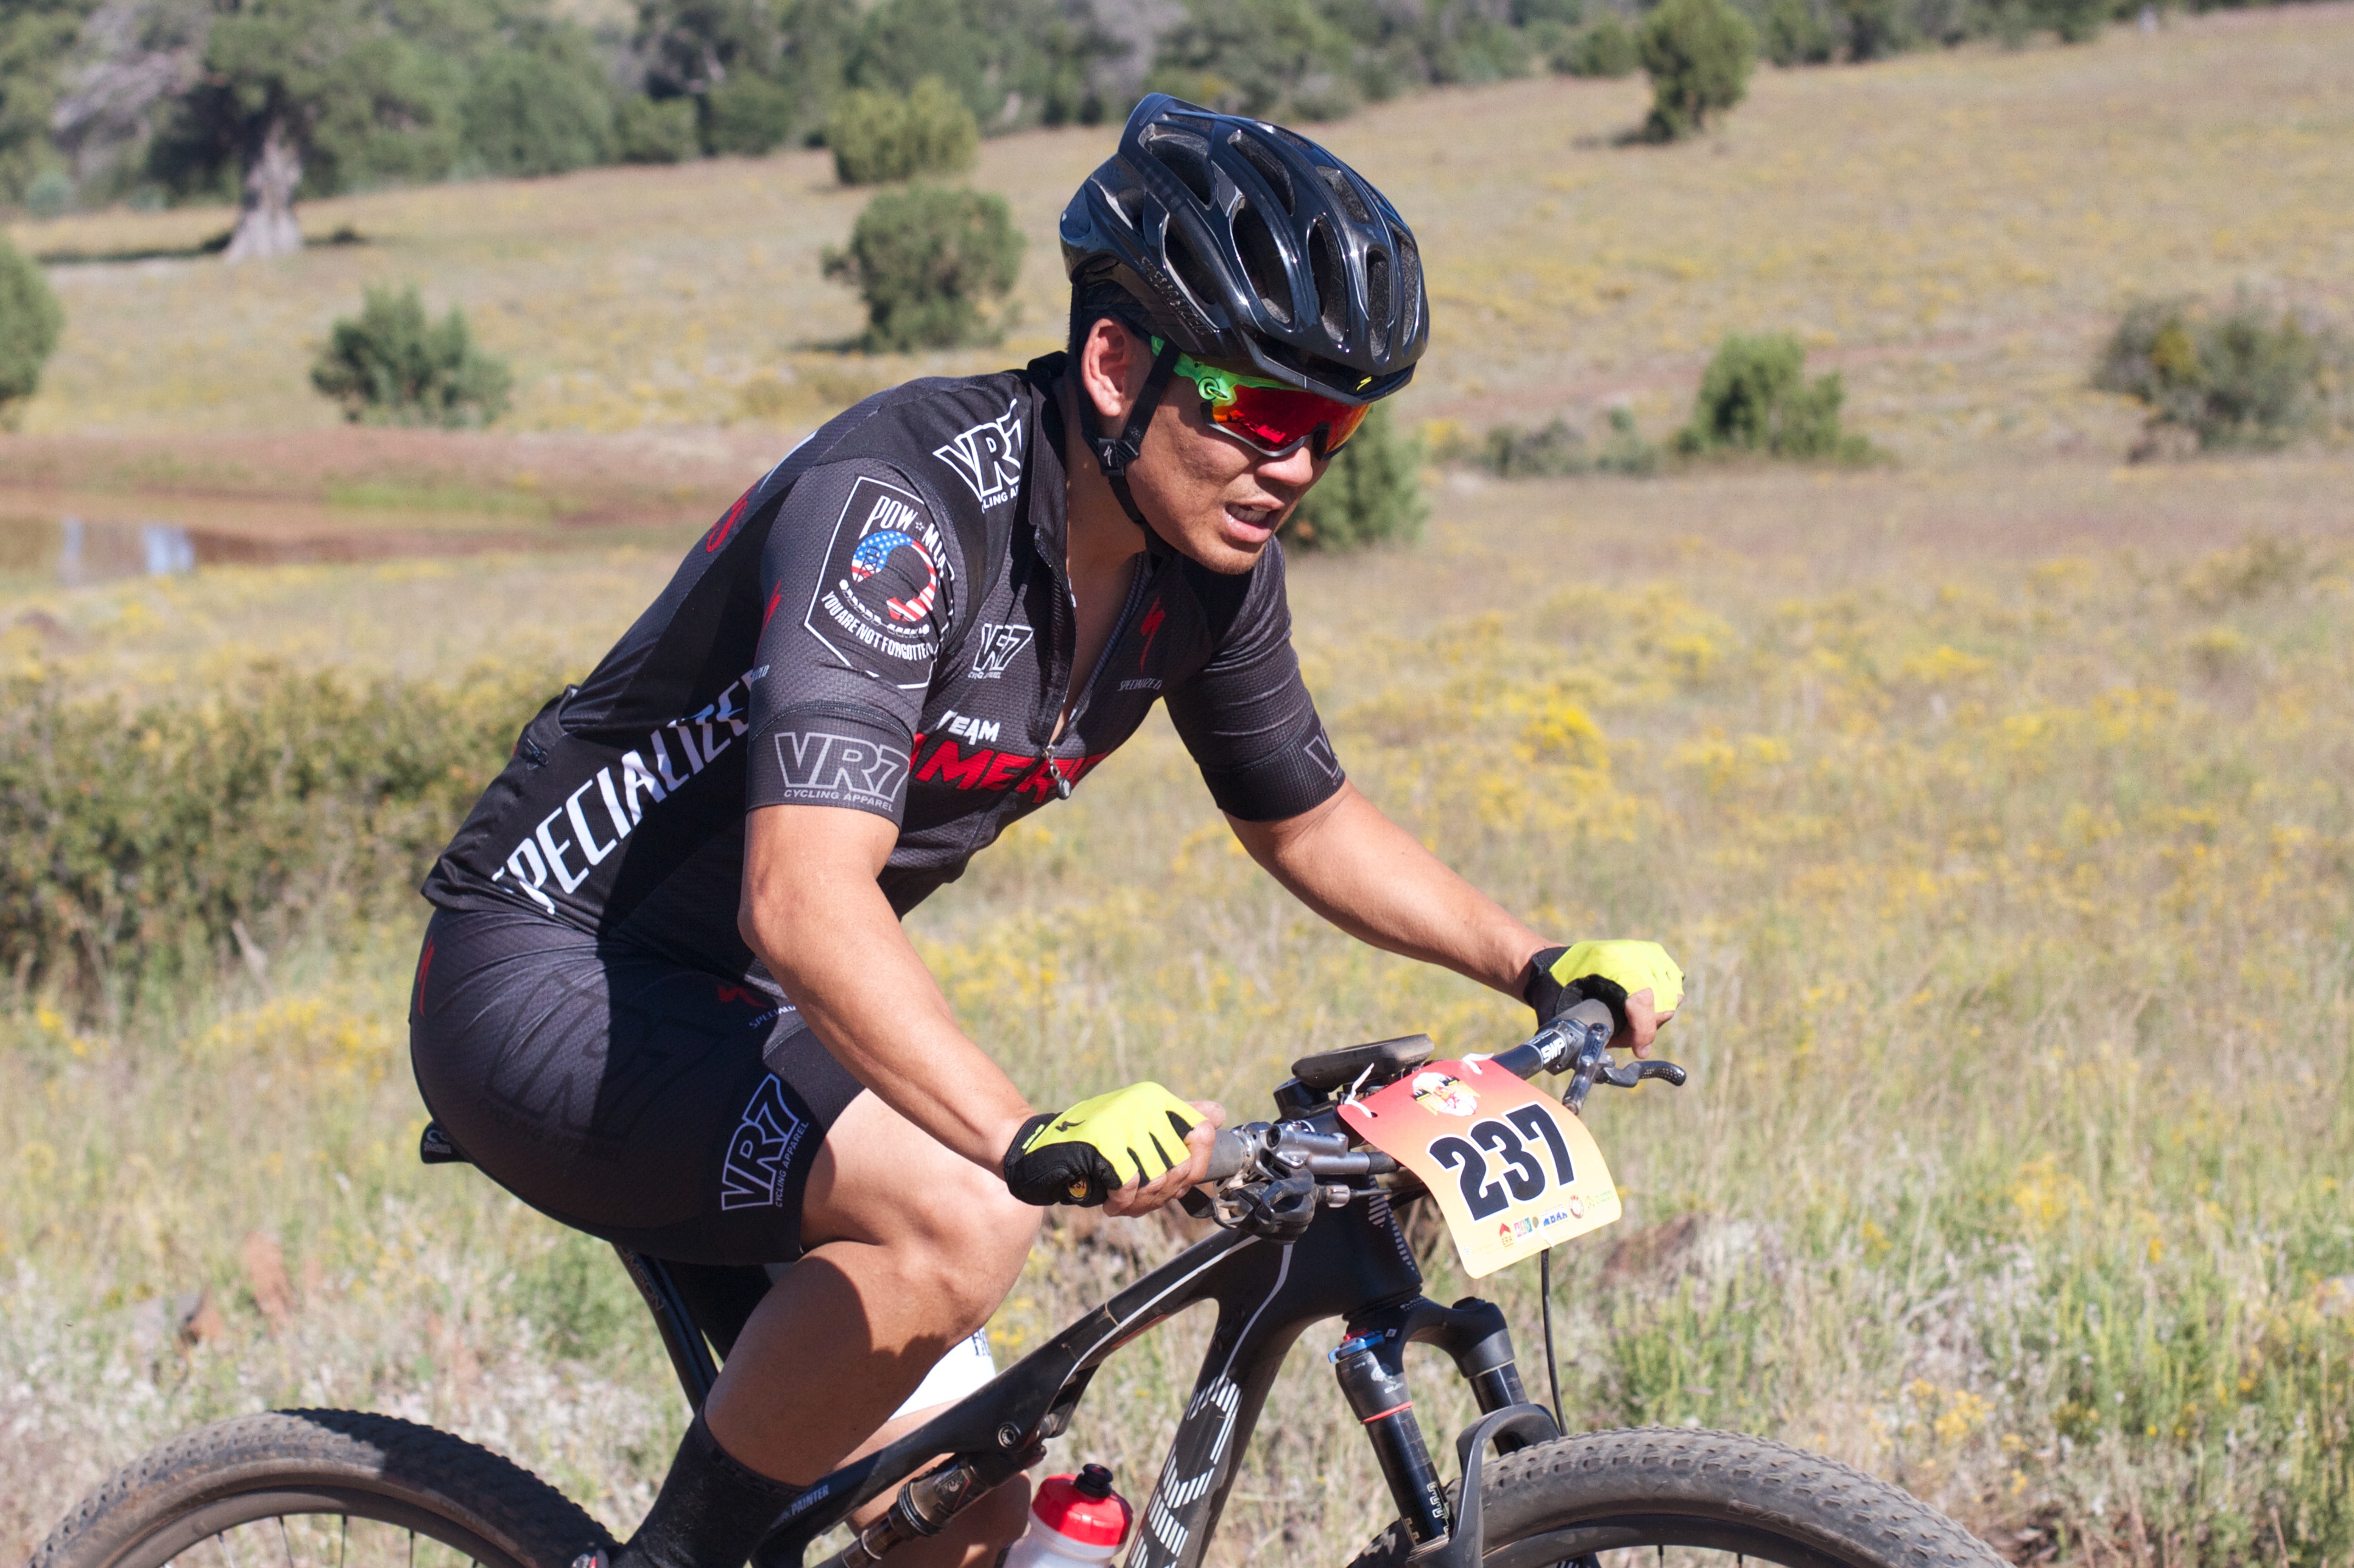
bicycle, vehicle, extreme sport, sports equipment, mountain bike, cycling, race, sports, racing, fotr, freeride, mountain biking, road cycling, land vehicle, cycle sport, downhill mountain biking, duathlon, mountain bike racing, cross country cycling